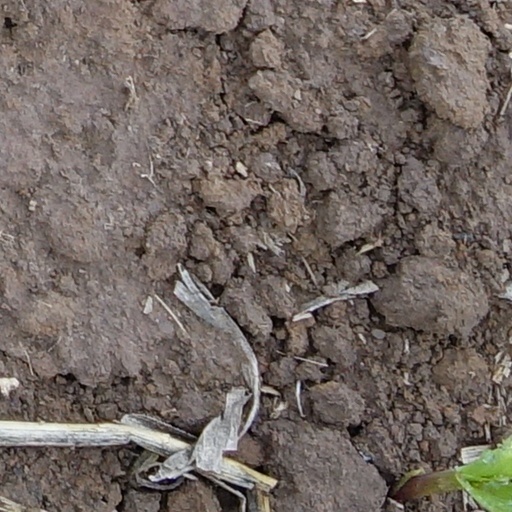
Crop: wheat